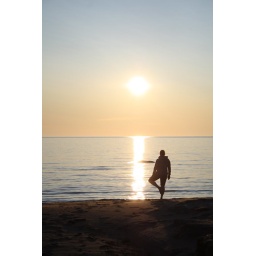
Yoga with little girl in the blue